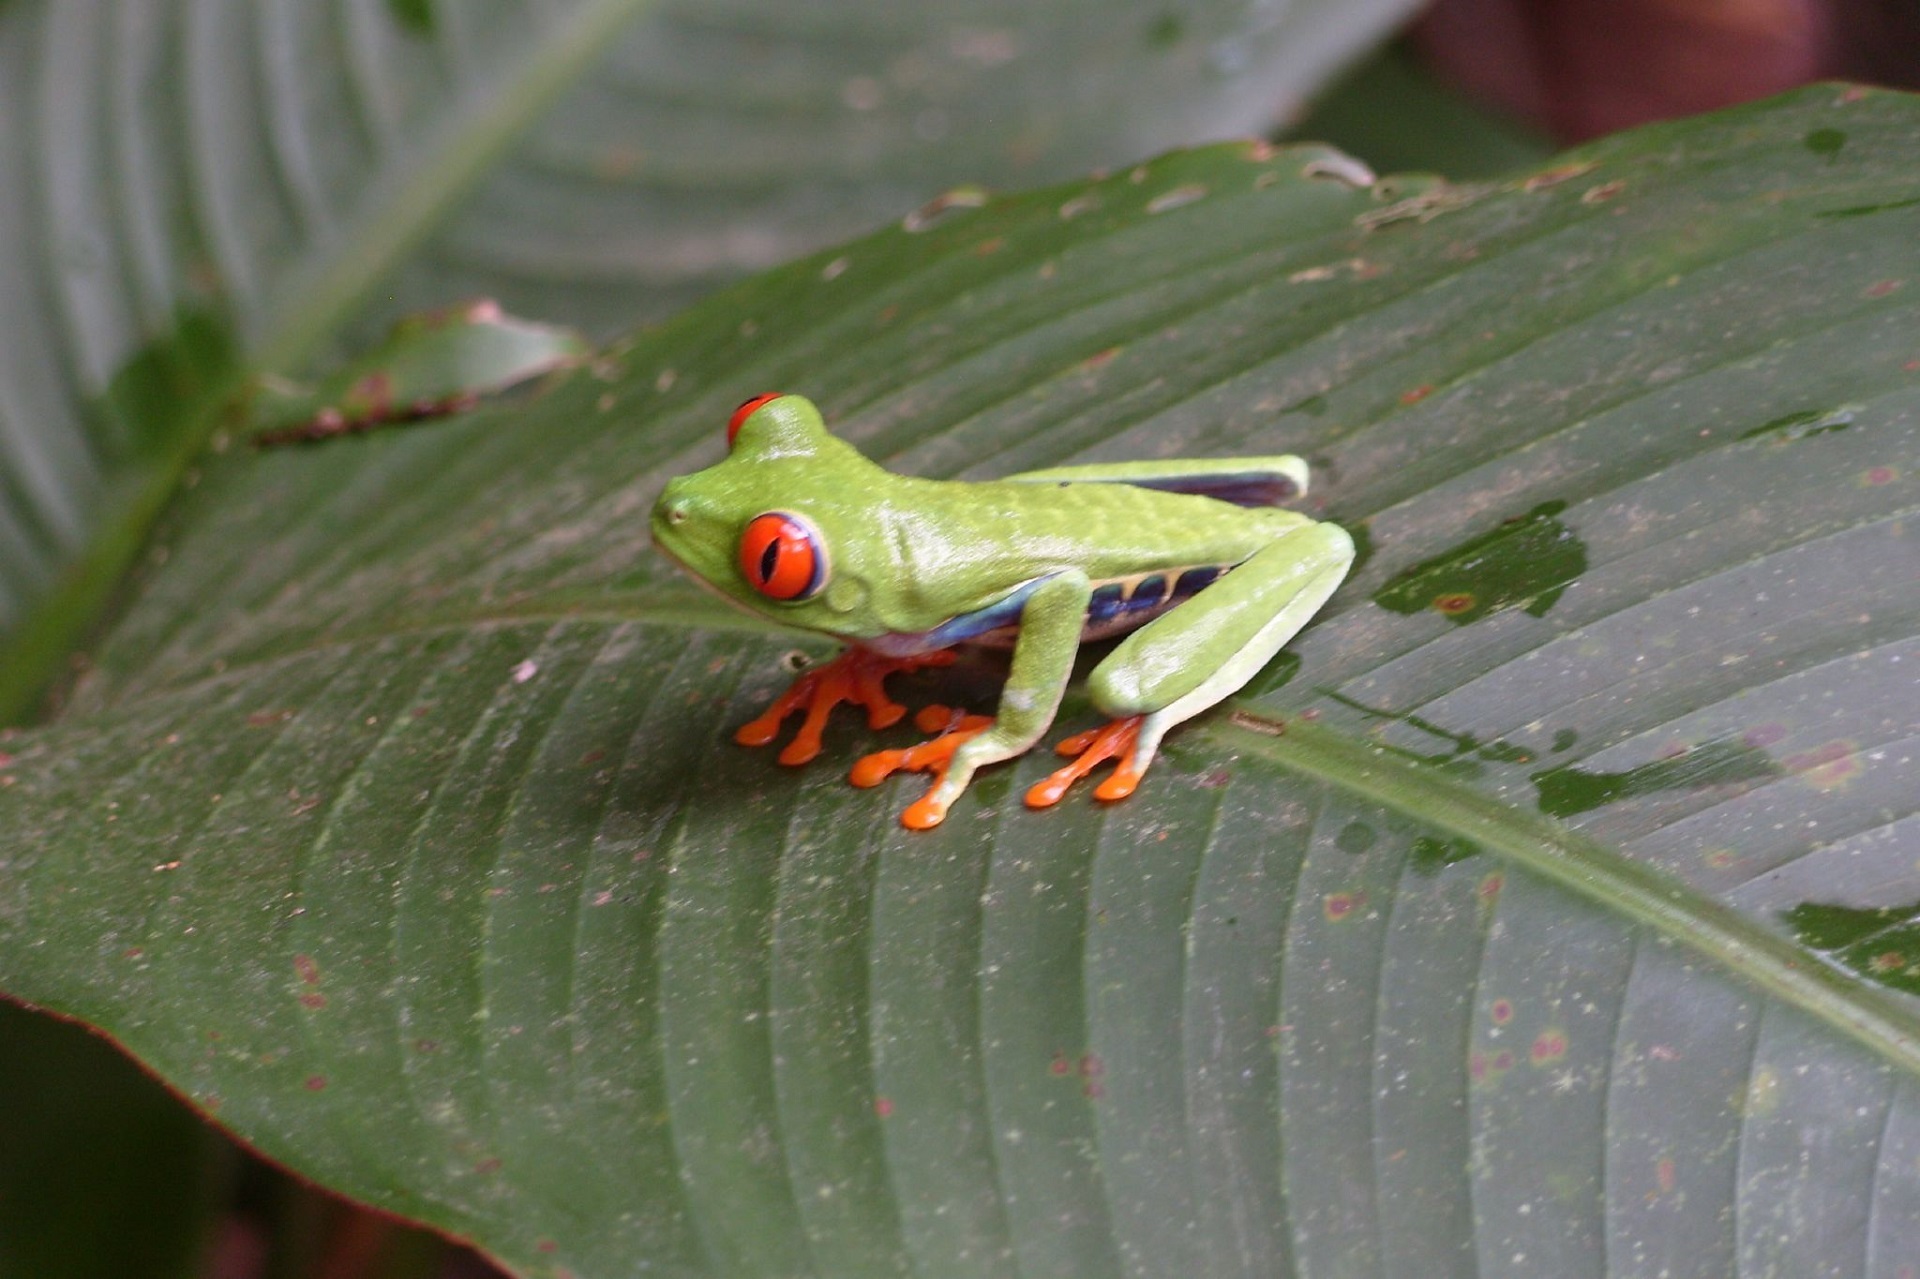
tree, leaf, flower, cute, wildlife, green, jungle, tropical, macro, botany, frog, amphibian, colorful, fauna, tree frog, close up, rainforest, bright, vertebrate, macro photography, red eyed